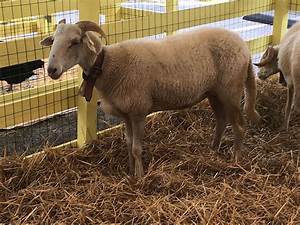
Label: pecora